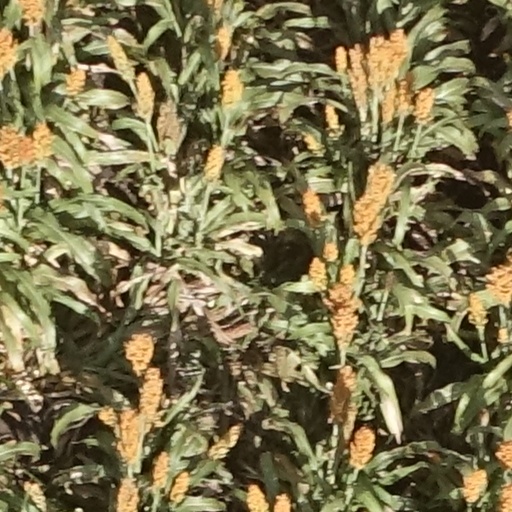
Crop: sorghum